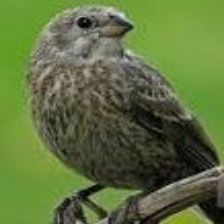
Species: BROWN HEADED COWBIRD
Scientific name: MOLOTHRUS ATER